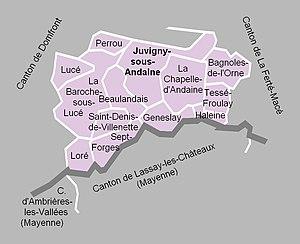
Carte du canton de Juvigny-sous-Andaines en 2012.
Le canton de Juvigny-sous-Andaine est une ancienne division administrative française, située dans le département de l'Orne en région Basse-Normandie.